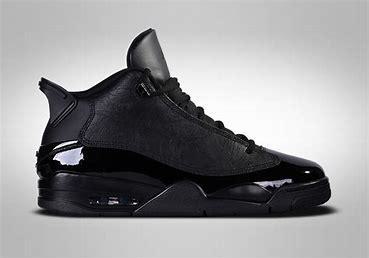
Brand: Jordan
Model: Dub Zero